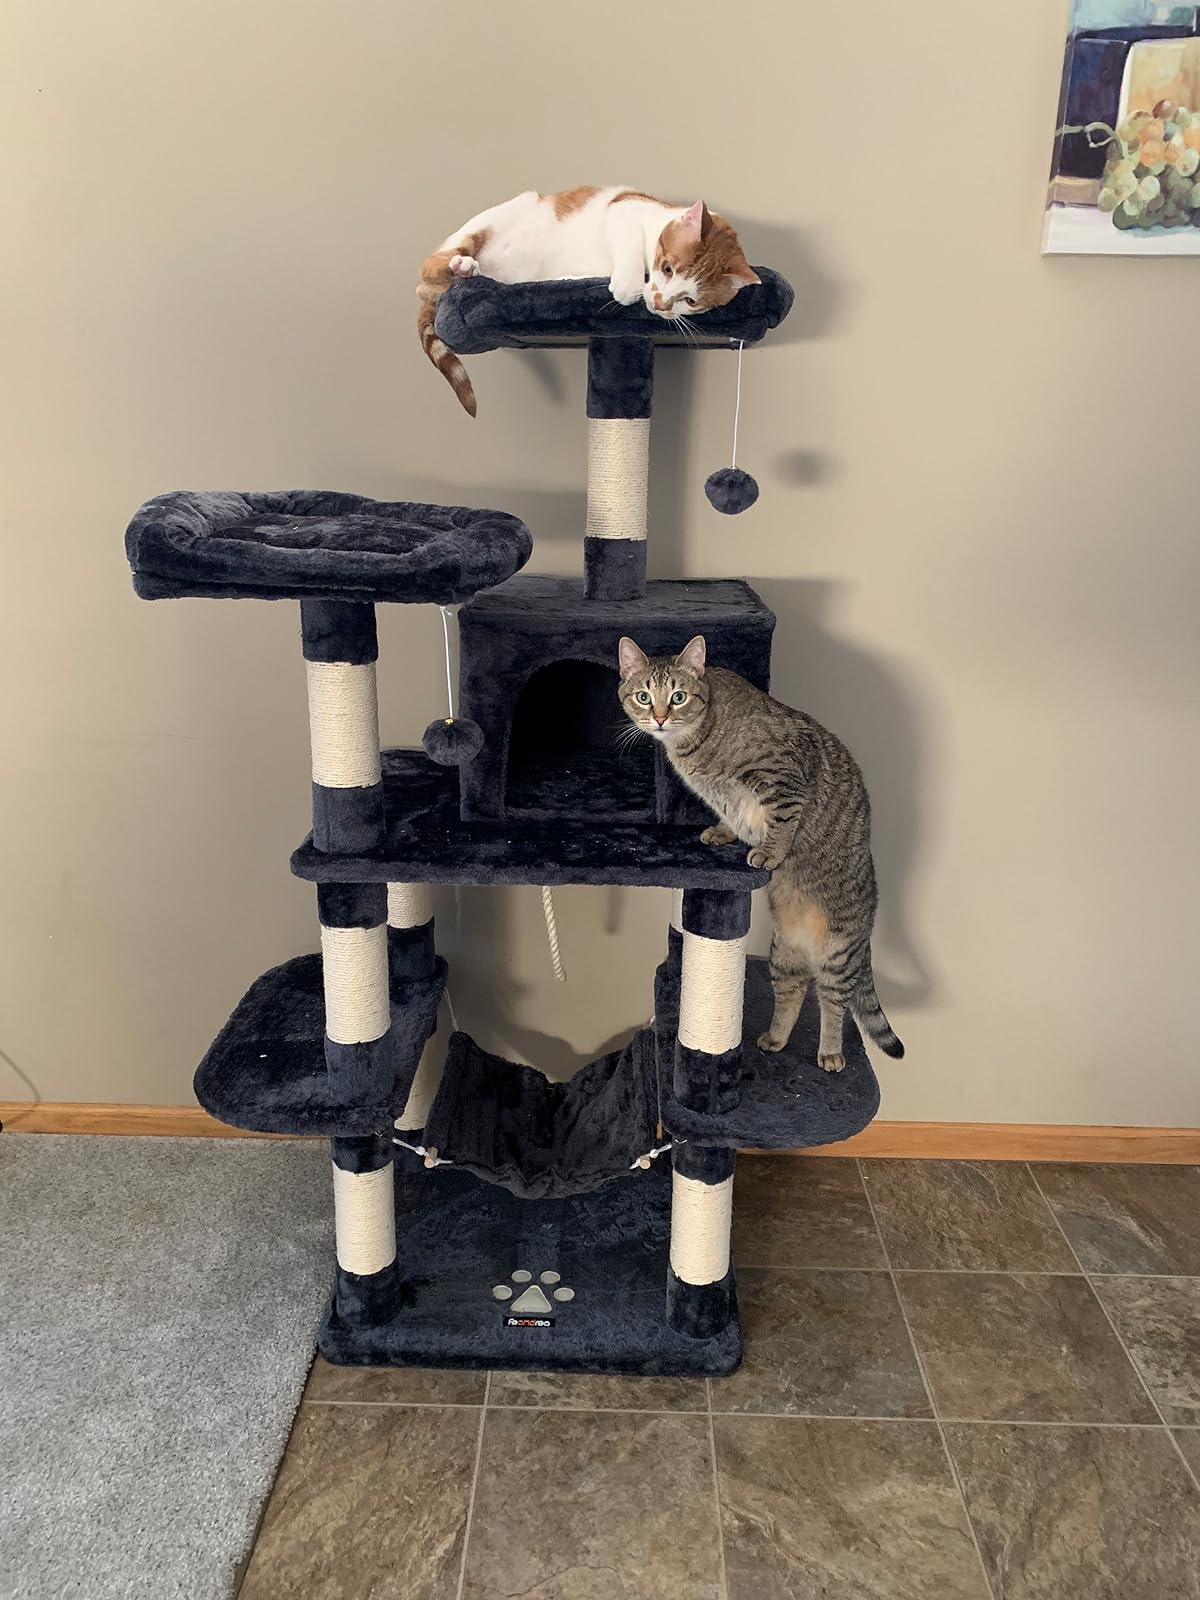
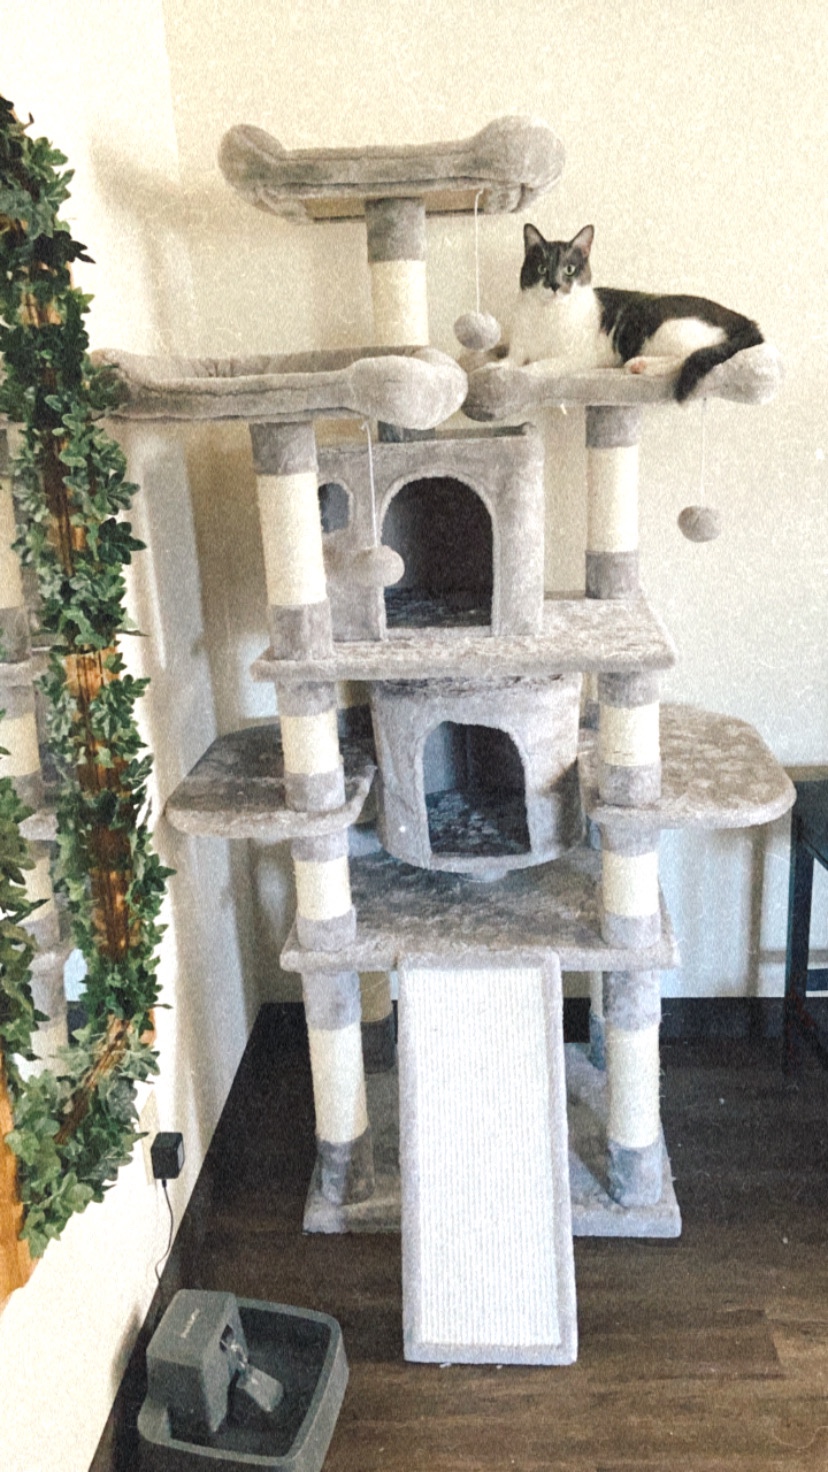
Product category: items_cat tree
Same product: no